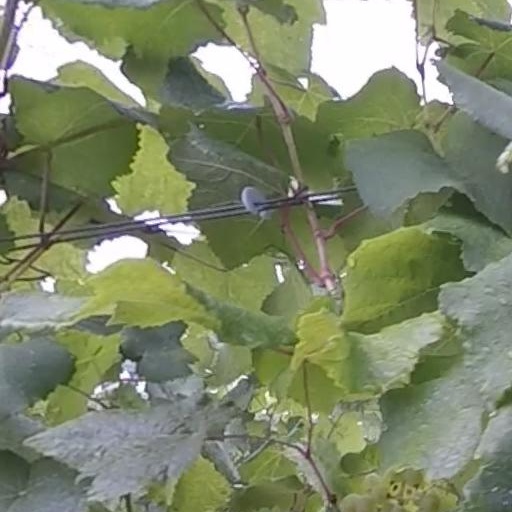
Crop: grape